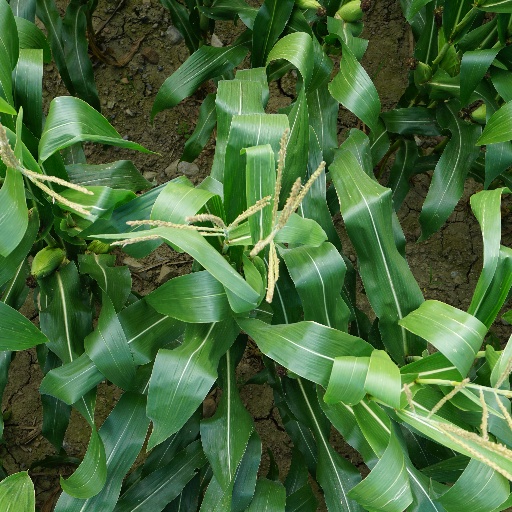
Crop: maize; corn